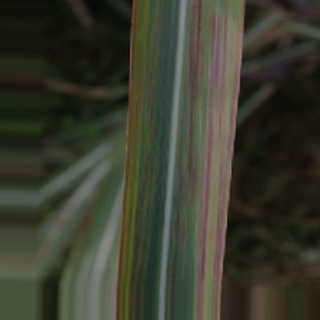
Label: sugarcane_bacterial_blight